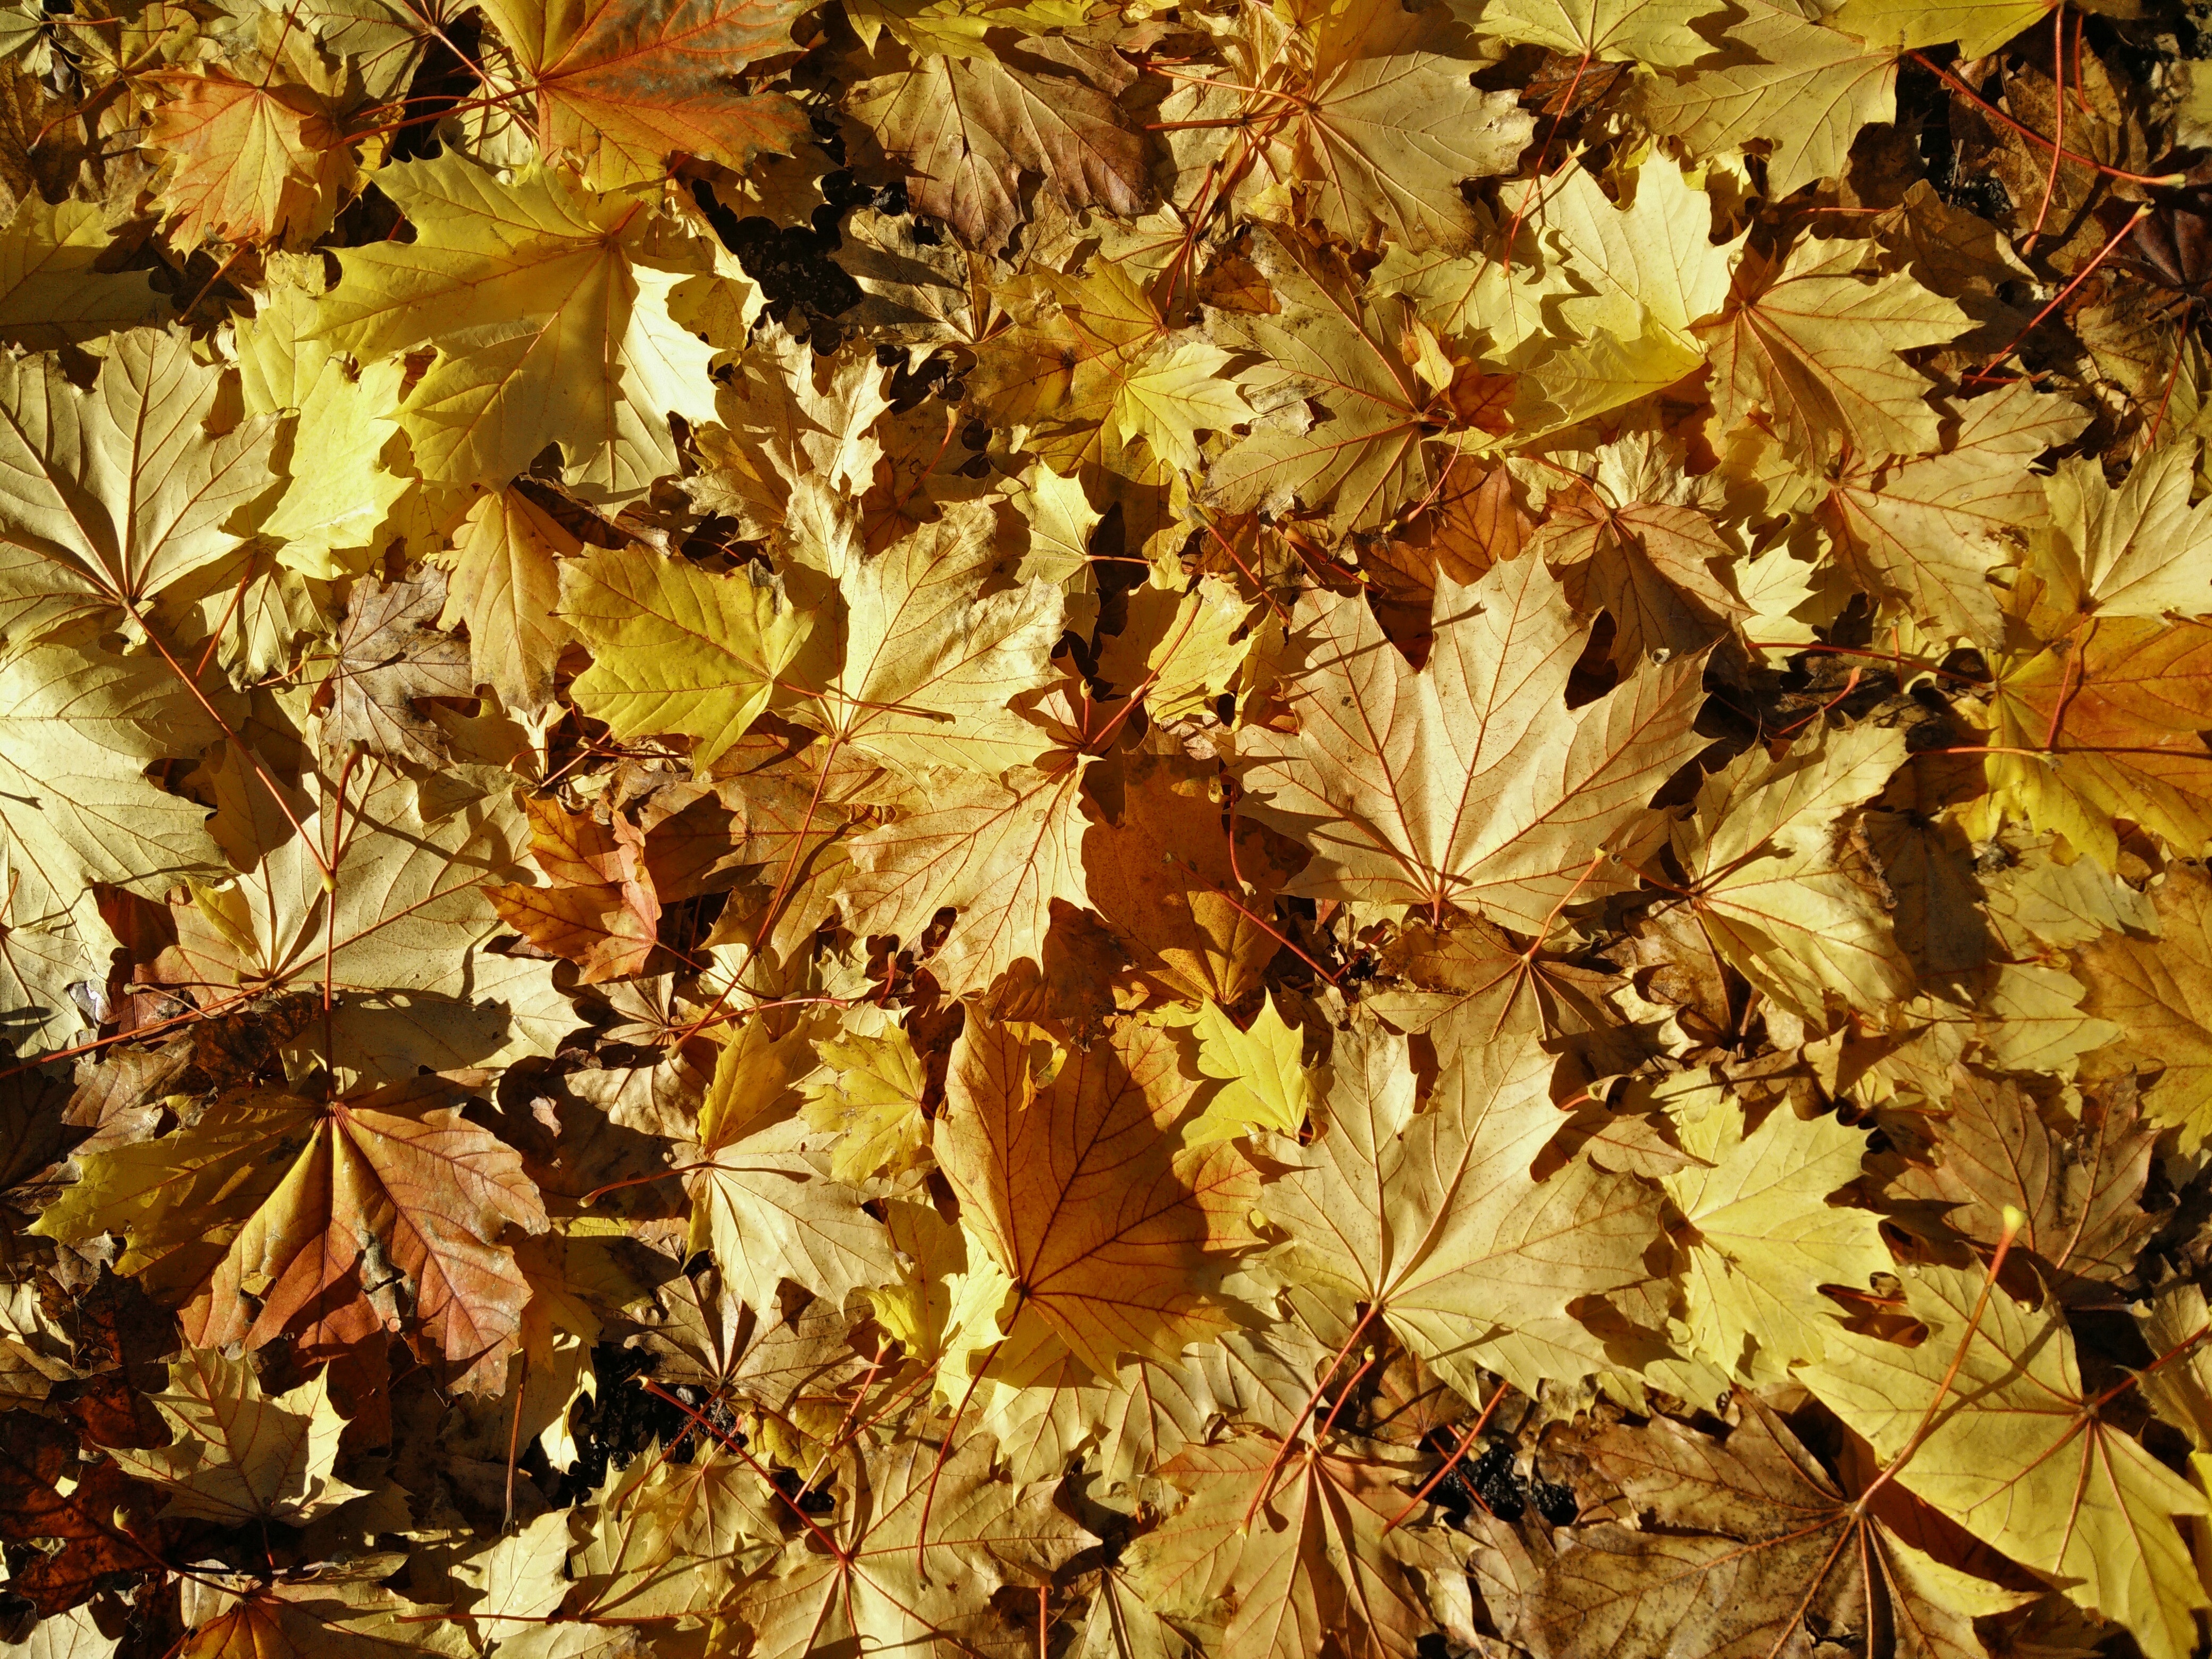
tree, branch, plant, sunlight, leaf, fall, autumn, season, maple, maple tree, maple leaf, deciduous, flowering plant, woody plant, land plant